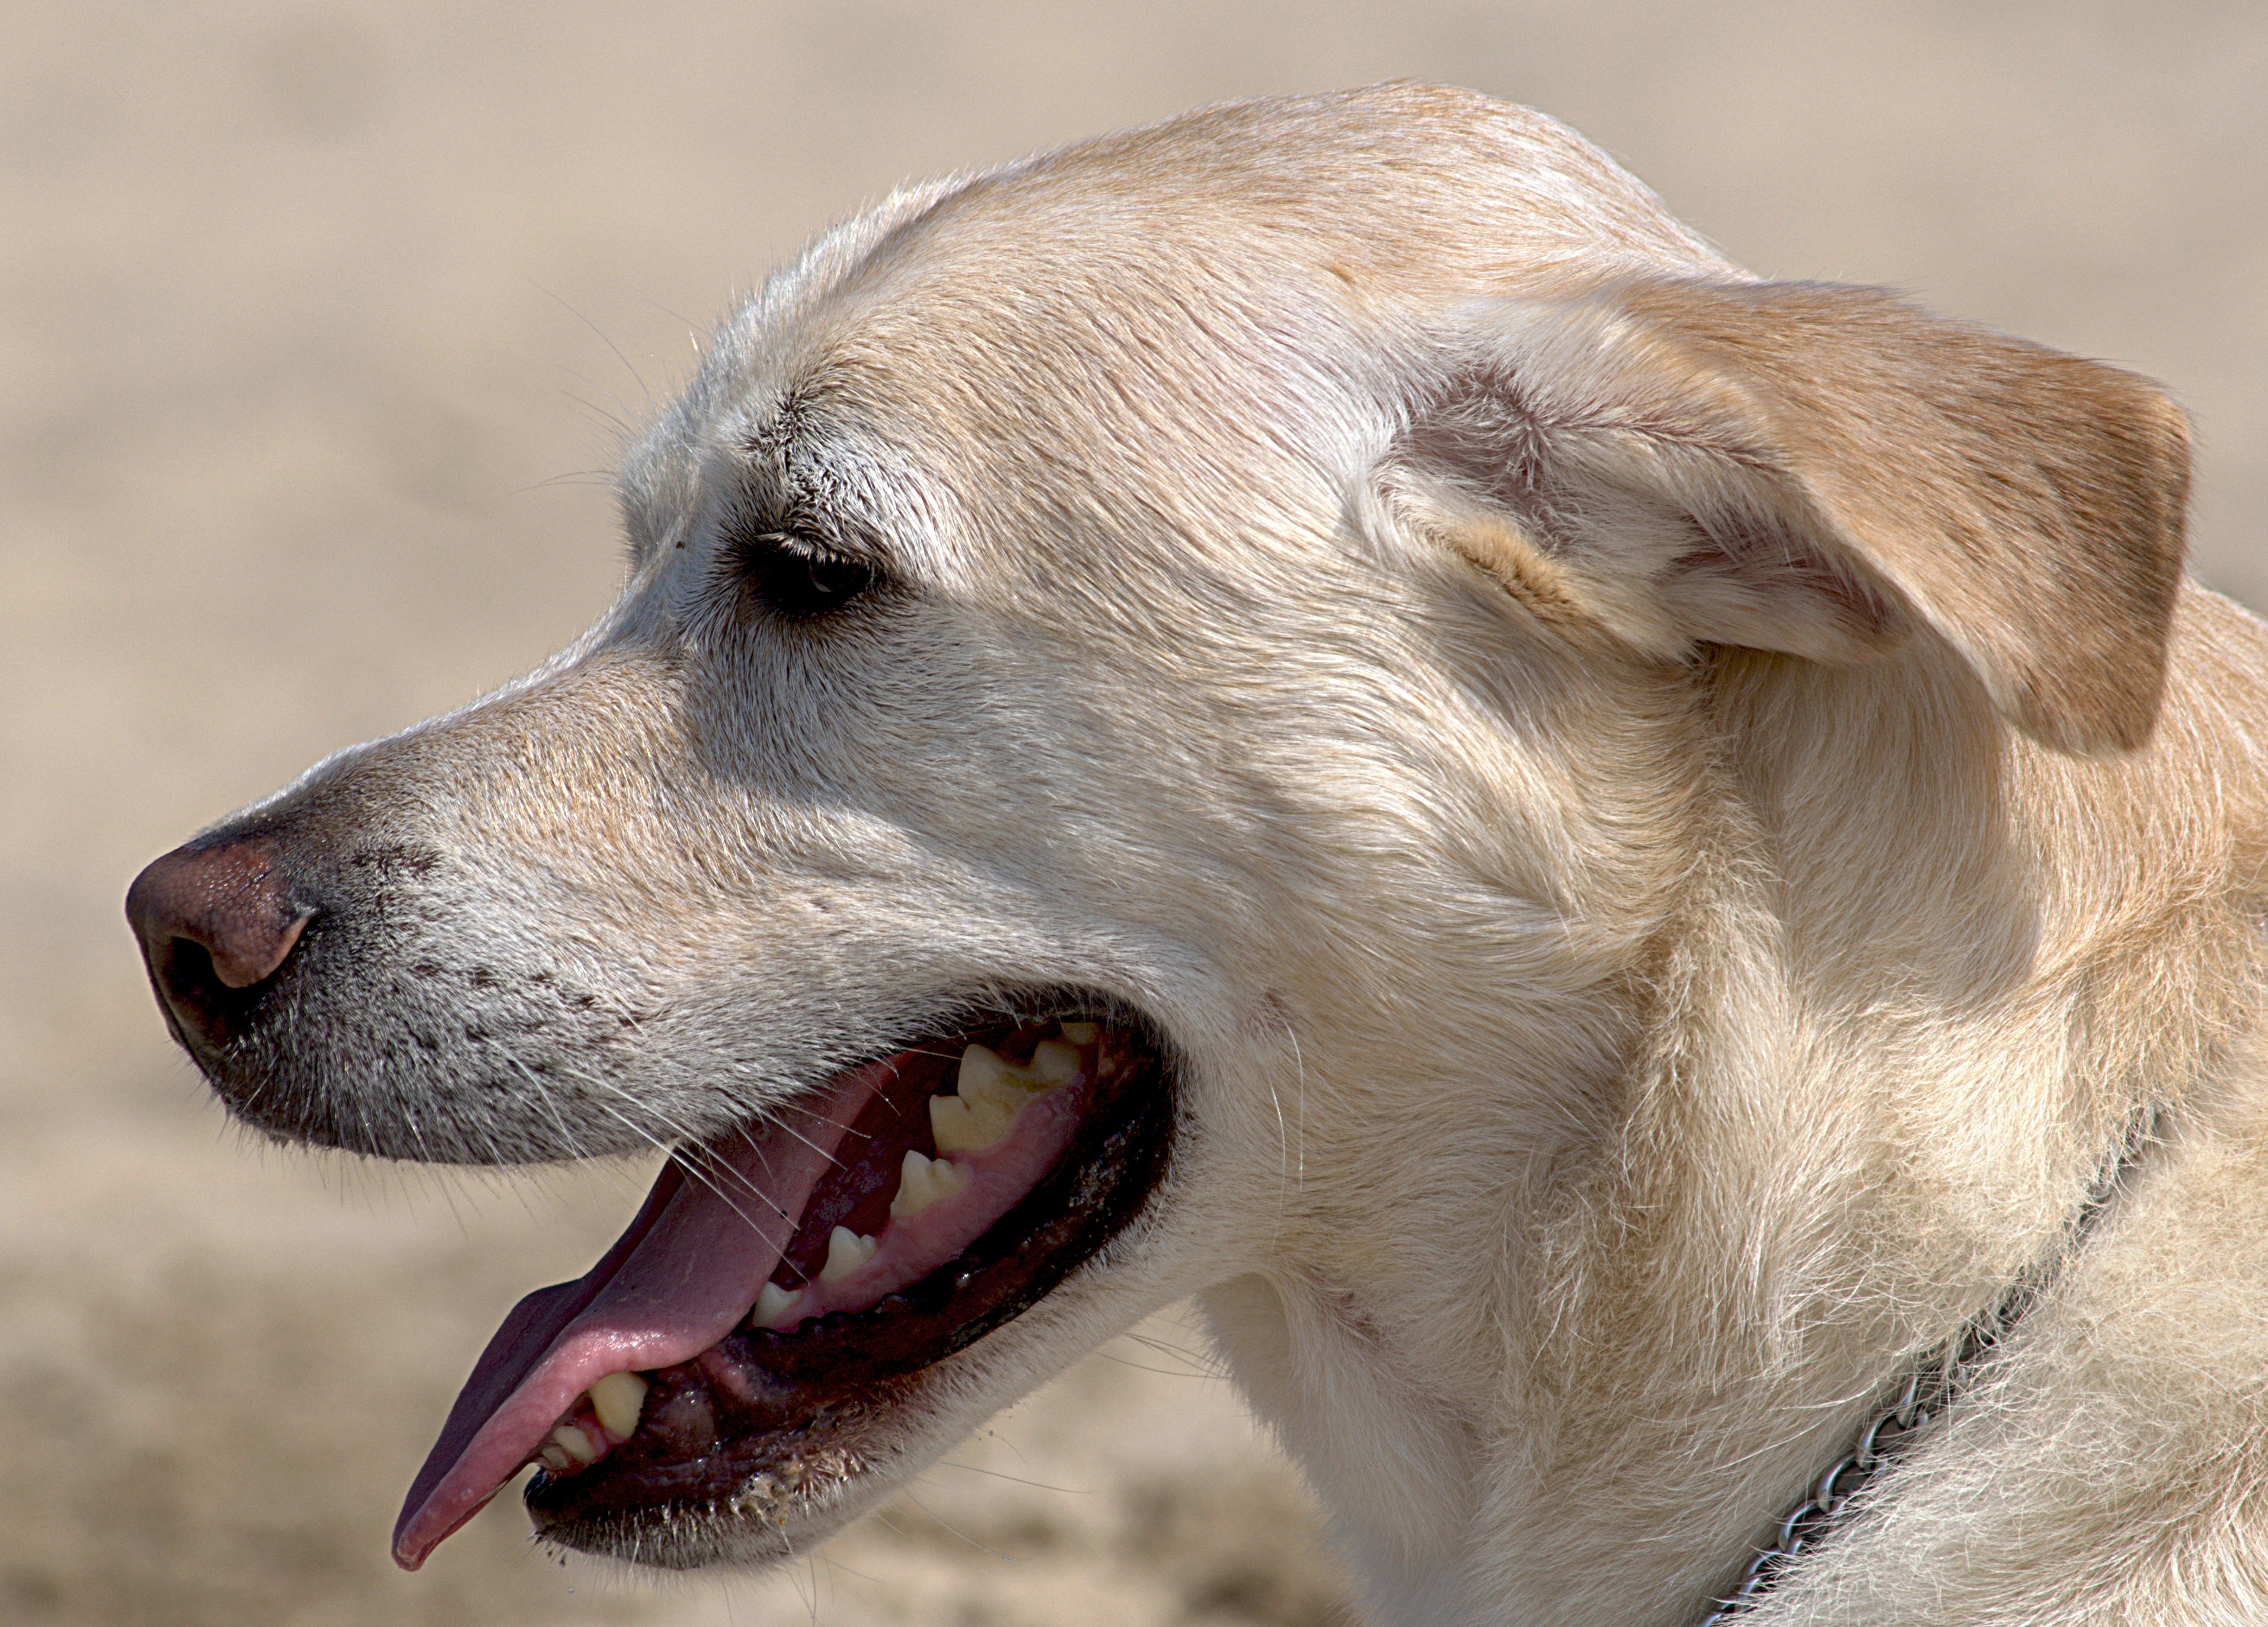
beach, water, nature, outdoor, sand, play, wet, puppy, dog, animal, canine, summer, vacation, pet, fur, mammal, activity, yawn, close up, nose, dogs, snout, ball, vertebrate, labrador retriever, active, dog breed, retriever, doggy, street dog, dog like mammal